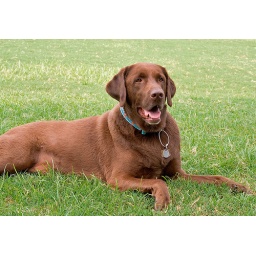
Brown dog in the green grass